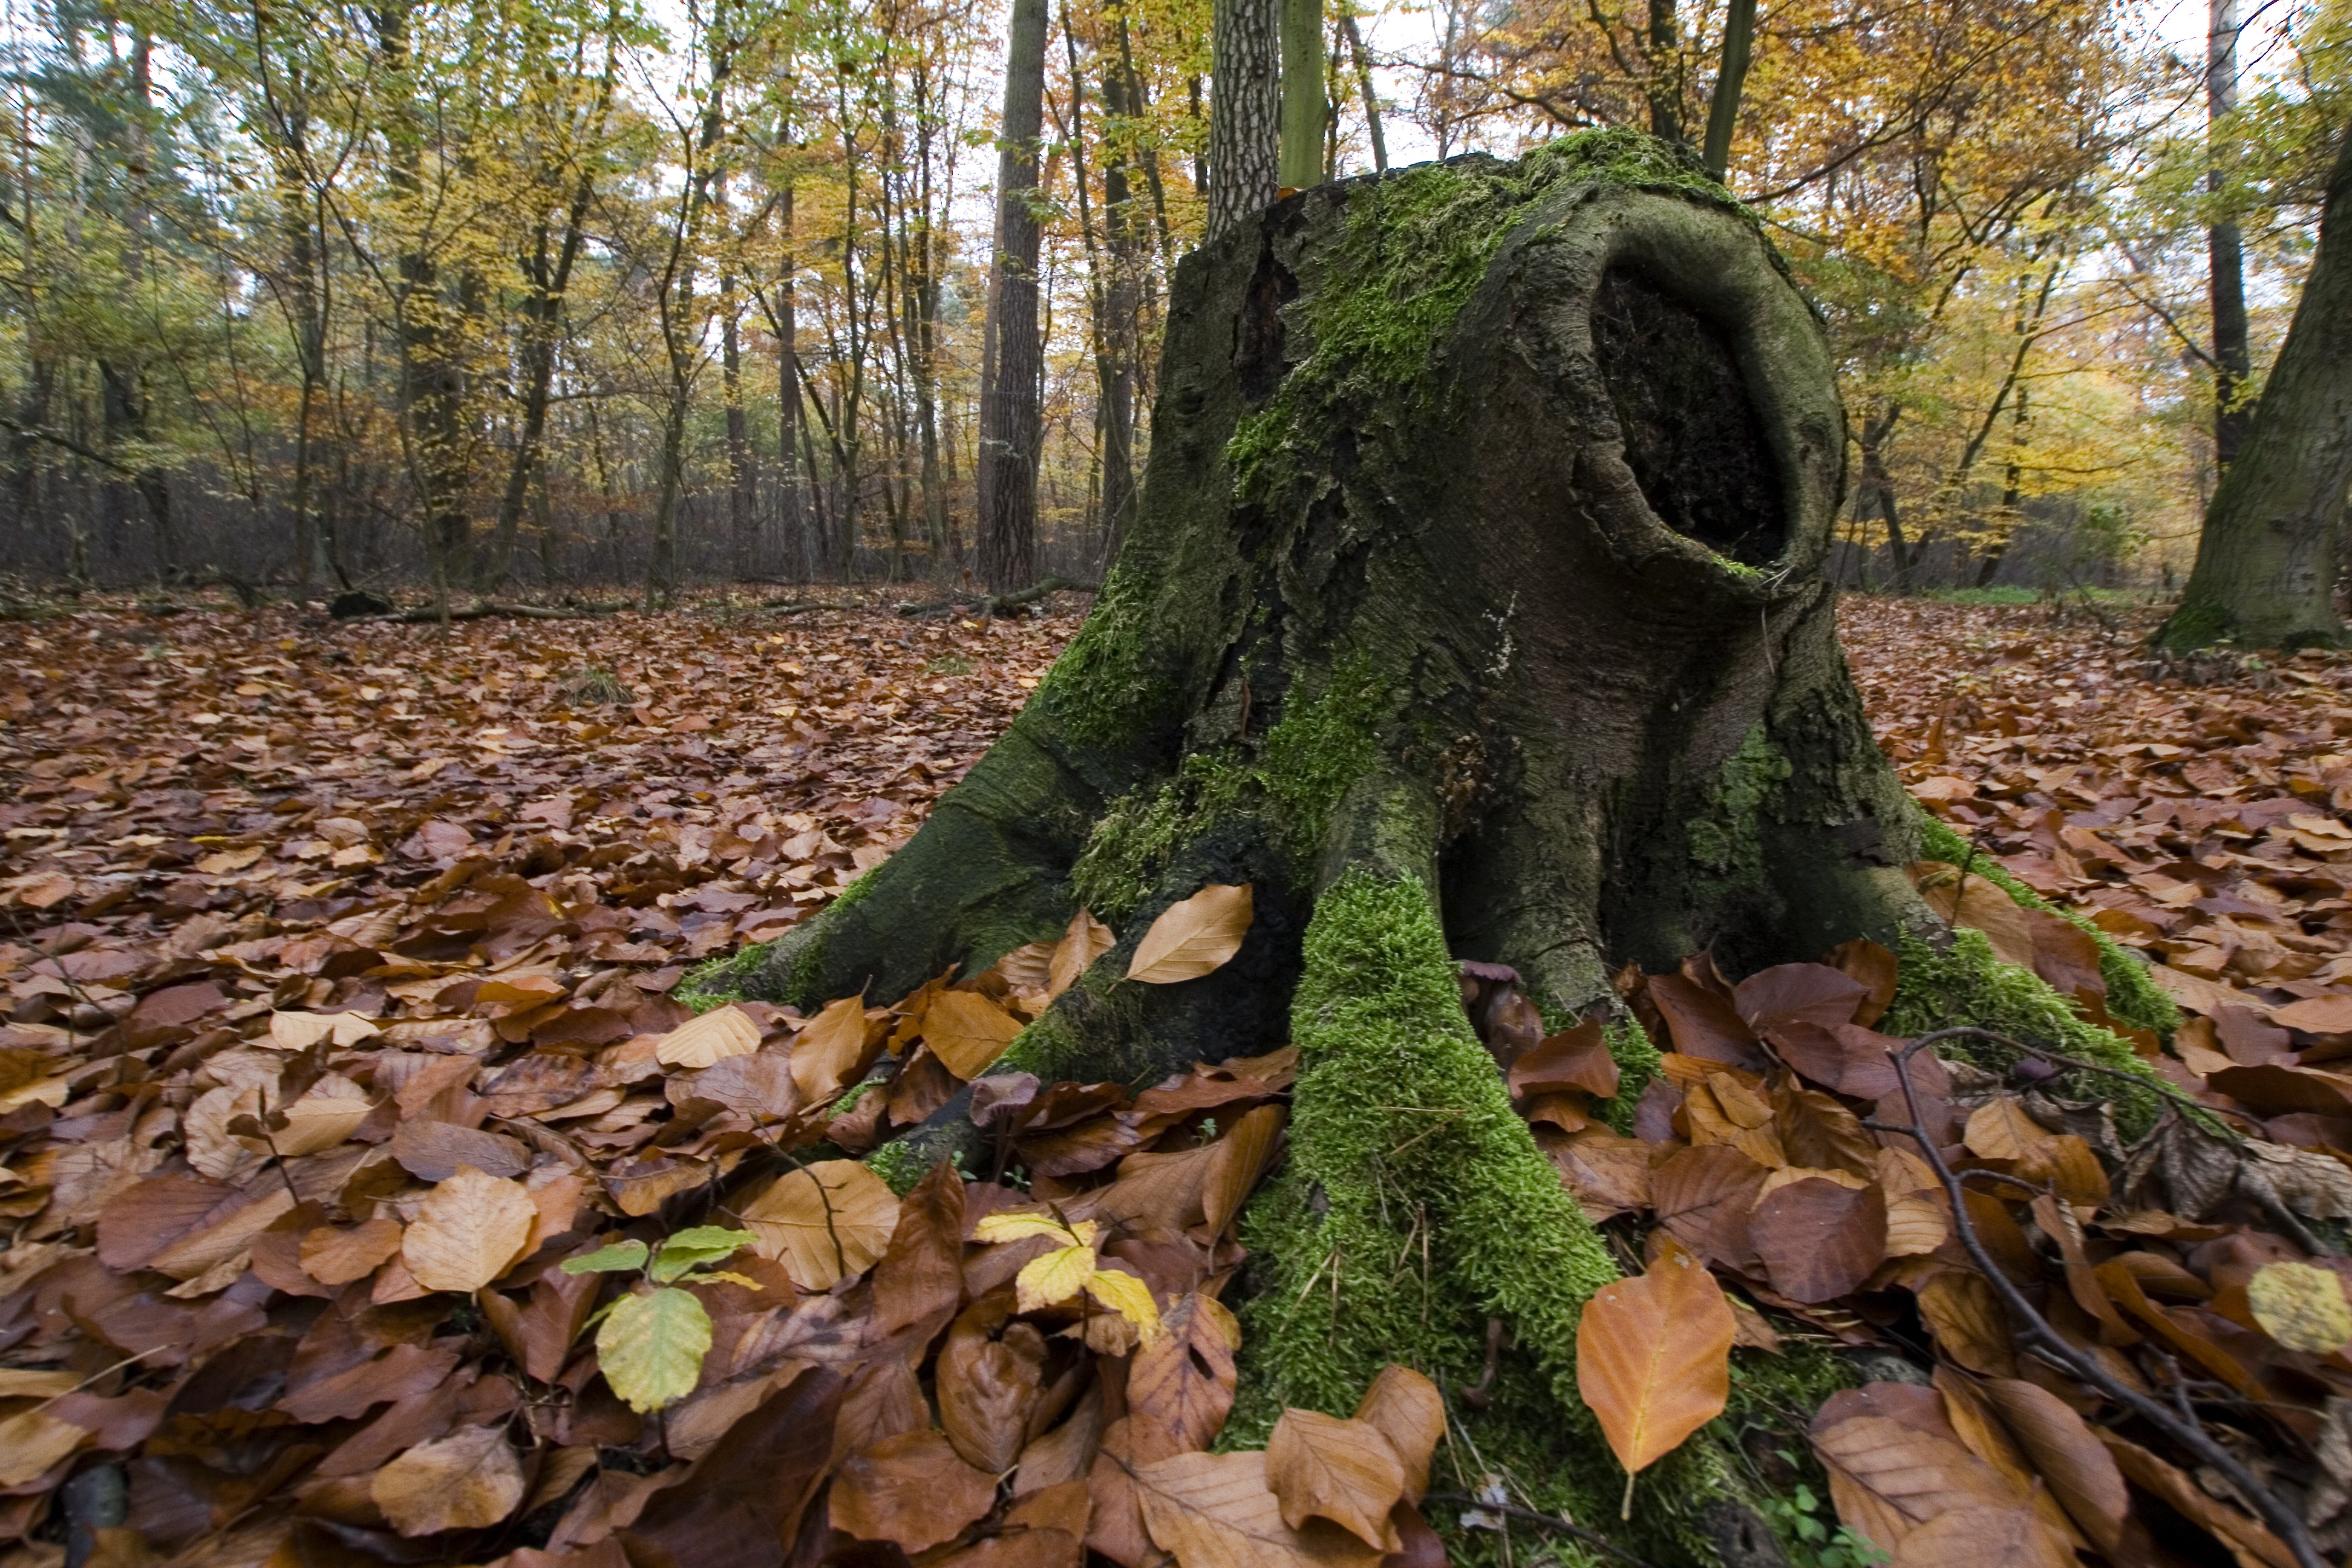
tree, forest, wilderness, plant, leaf, flower, trunk, log, jungle, autumn, season, root, tribe, leaves, rainforest, deciduous, woodland, habitat, ecosystem, natural environment, woody plant